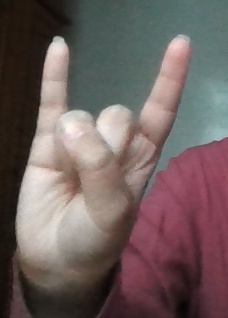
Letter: la